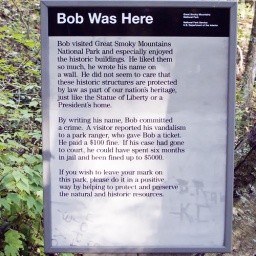
another sign at the ogle farm in the smoky mountain national park